Fairuz

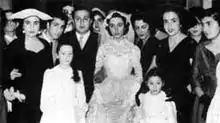
Fairuz and Assi Rahbani surrounded by members of their families on their wedding day in 1955

Very little is known about Fairuz's personal life and affairs, as she is described as having a nature and separates her private life as Nouhad from her public persona of Fairuz.